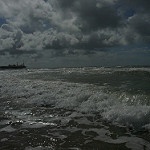
Label: sea